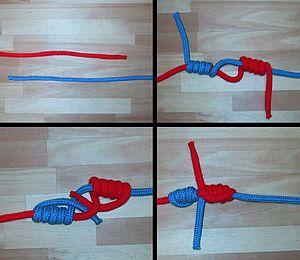
Un blood knot est un type de nœud ressemblant au nœud baril.